Korela Fortress

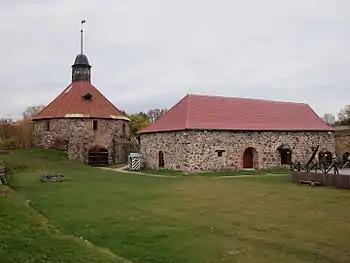
Inner court of the fort

Korela Fortress is a medieval fortress in the town of Priozersk, Leningrad Oblast, Russia.